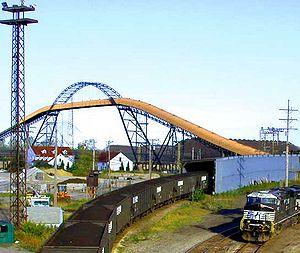
Ashtabula est une ville du comté d'Ashtabula, dans l'Ohio, aux États-Unis. Étape importante de la voie ferrée clandestine qui emmenait les esclaves vers la liberté au milieu du XIXᵉ siècle, la ville est aujourd'hui un port majeur pour le charbon sur le lac Érié. Le nom « Ashtabula » signifie la « rivière aux nombreux poissons » en iroquois. Selon le recensement de 2000, la ville possède 20 962 habitants.